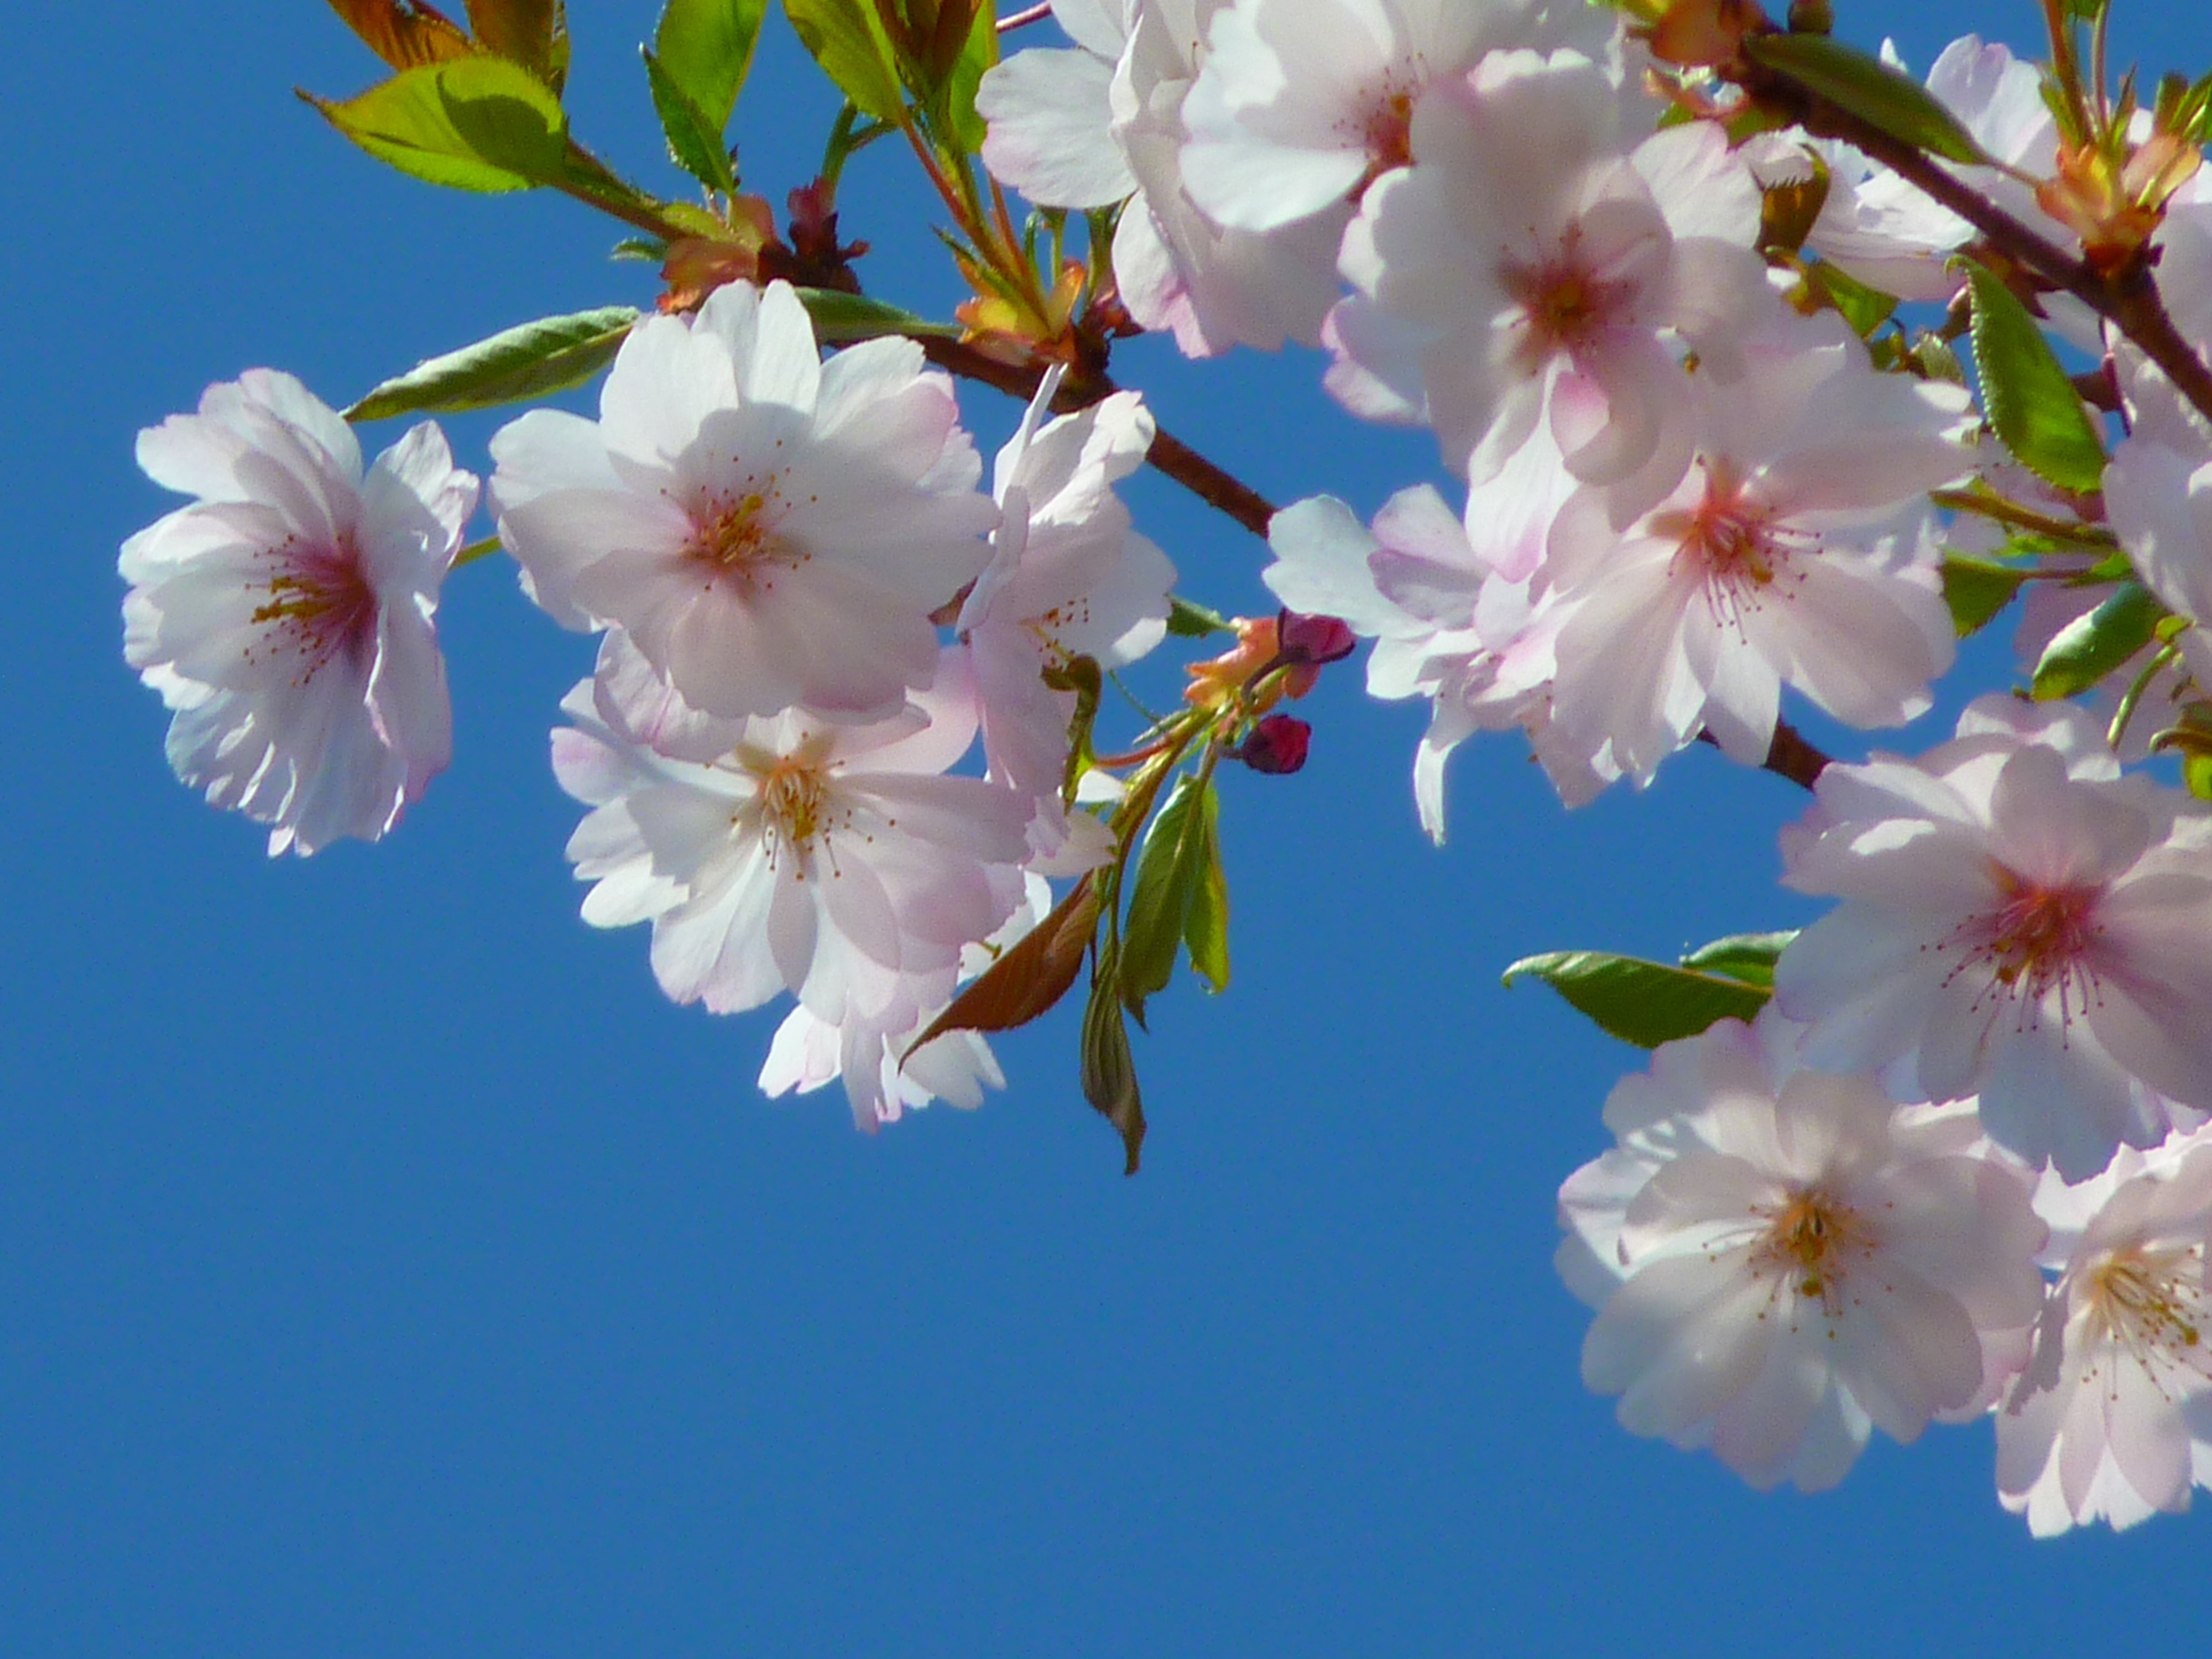
tree, branch, blossom, plant, flower, petal, bloom, spring, produce, flora, cherry blossom, japanese cherry trees, macro photography, flowering plant, japanese cherry, japanese flowering cherry, ornamental cherry, land plant